Boone, North Carolina

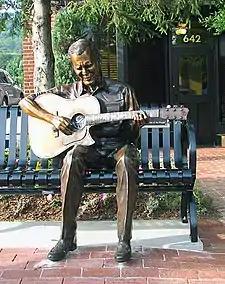
Doc Watson sculpture in downtown Boone

Boone has one sister city, as designated by Sister Cities International: